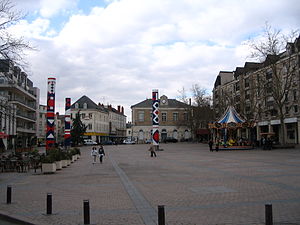
7. etape af Tour de France 2011
Place de la République i målbyen Châteauroux.
Syvende etape af Tour de France 2011 var en 218 km lang flad etape. Den blev kørt fredag den 8. juli fra Le Mans til Châteauroux.